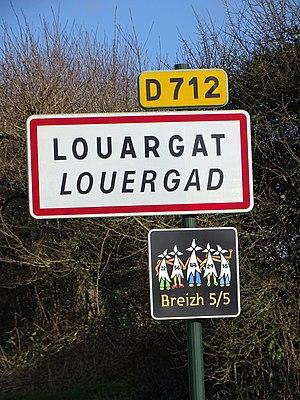
La question du rattachement de la Loire-Atlantique à la région Bretagne est un débat qui fait suite au rattachement de ce département à la région des Pays de la Loire lors de la création des régions administratives françaises en 1956, alors que le territoire de la Loire-Atlantique faisait partie avec les quatre départements de la région Bretagne depuis l'an 850 du royaume puis du duché de Bretagne, devenu province de Bretagne jusqu'en 1790.